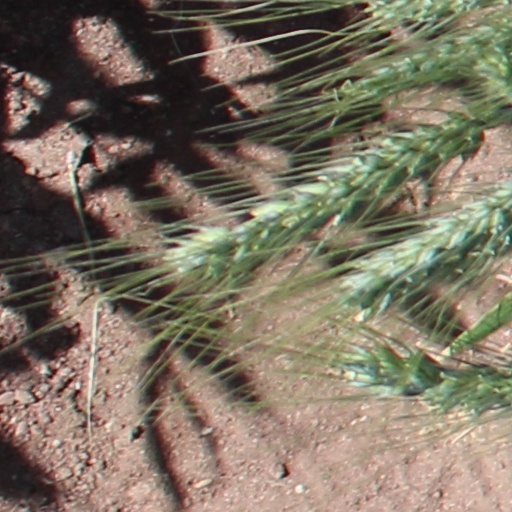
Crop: wheat